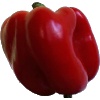
Label: Pepper Red 1